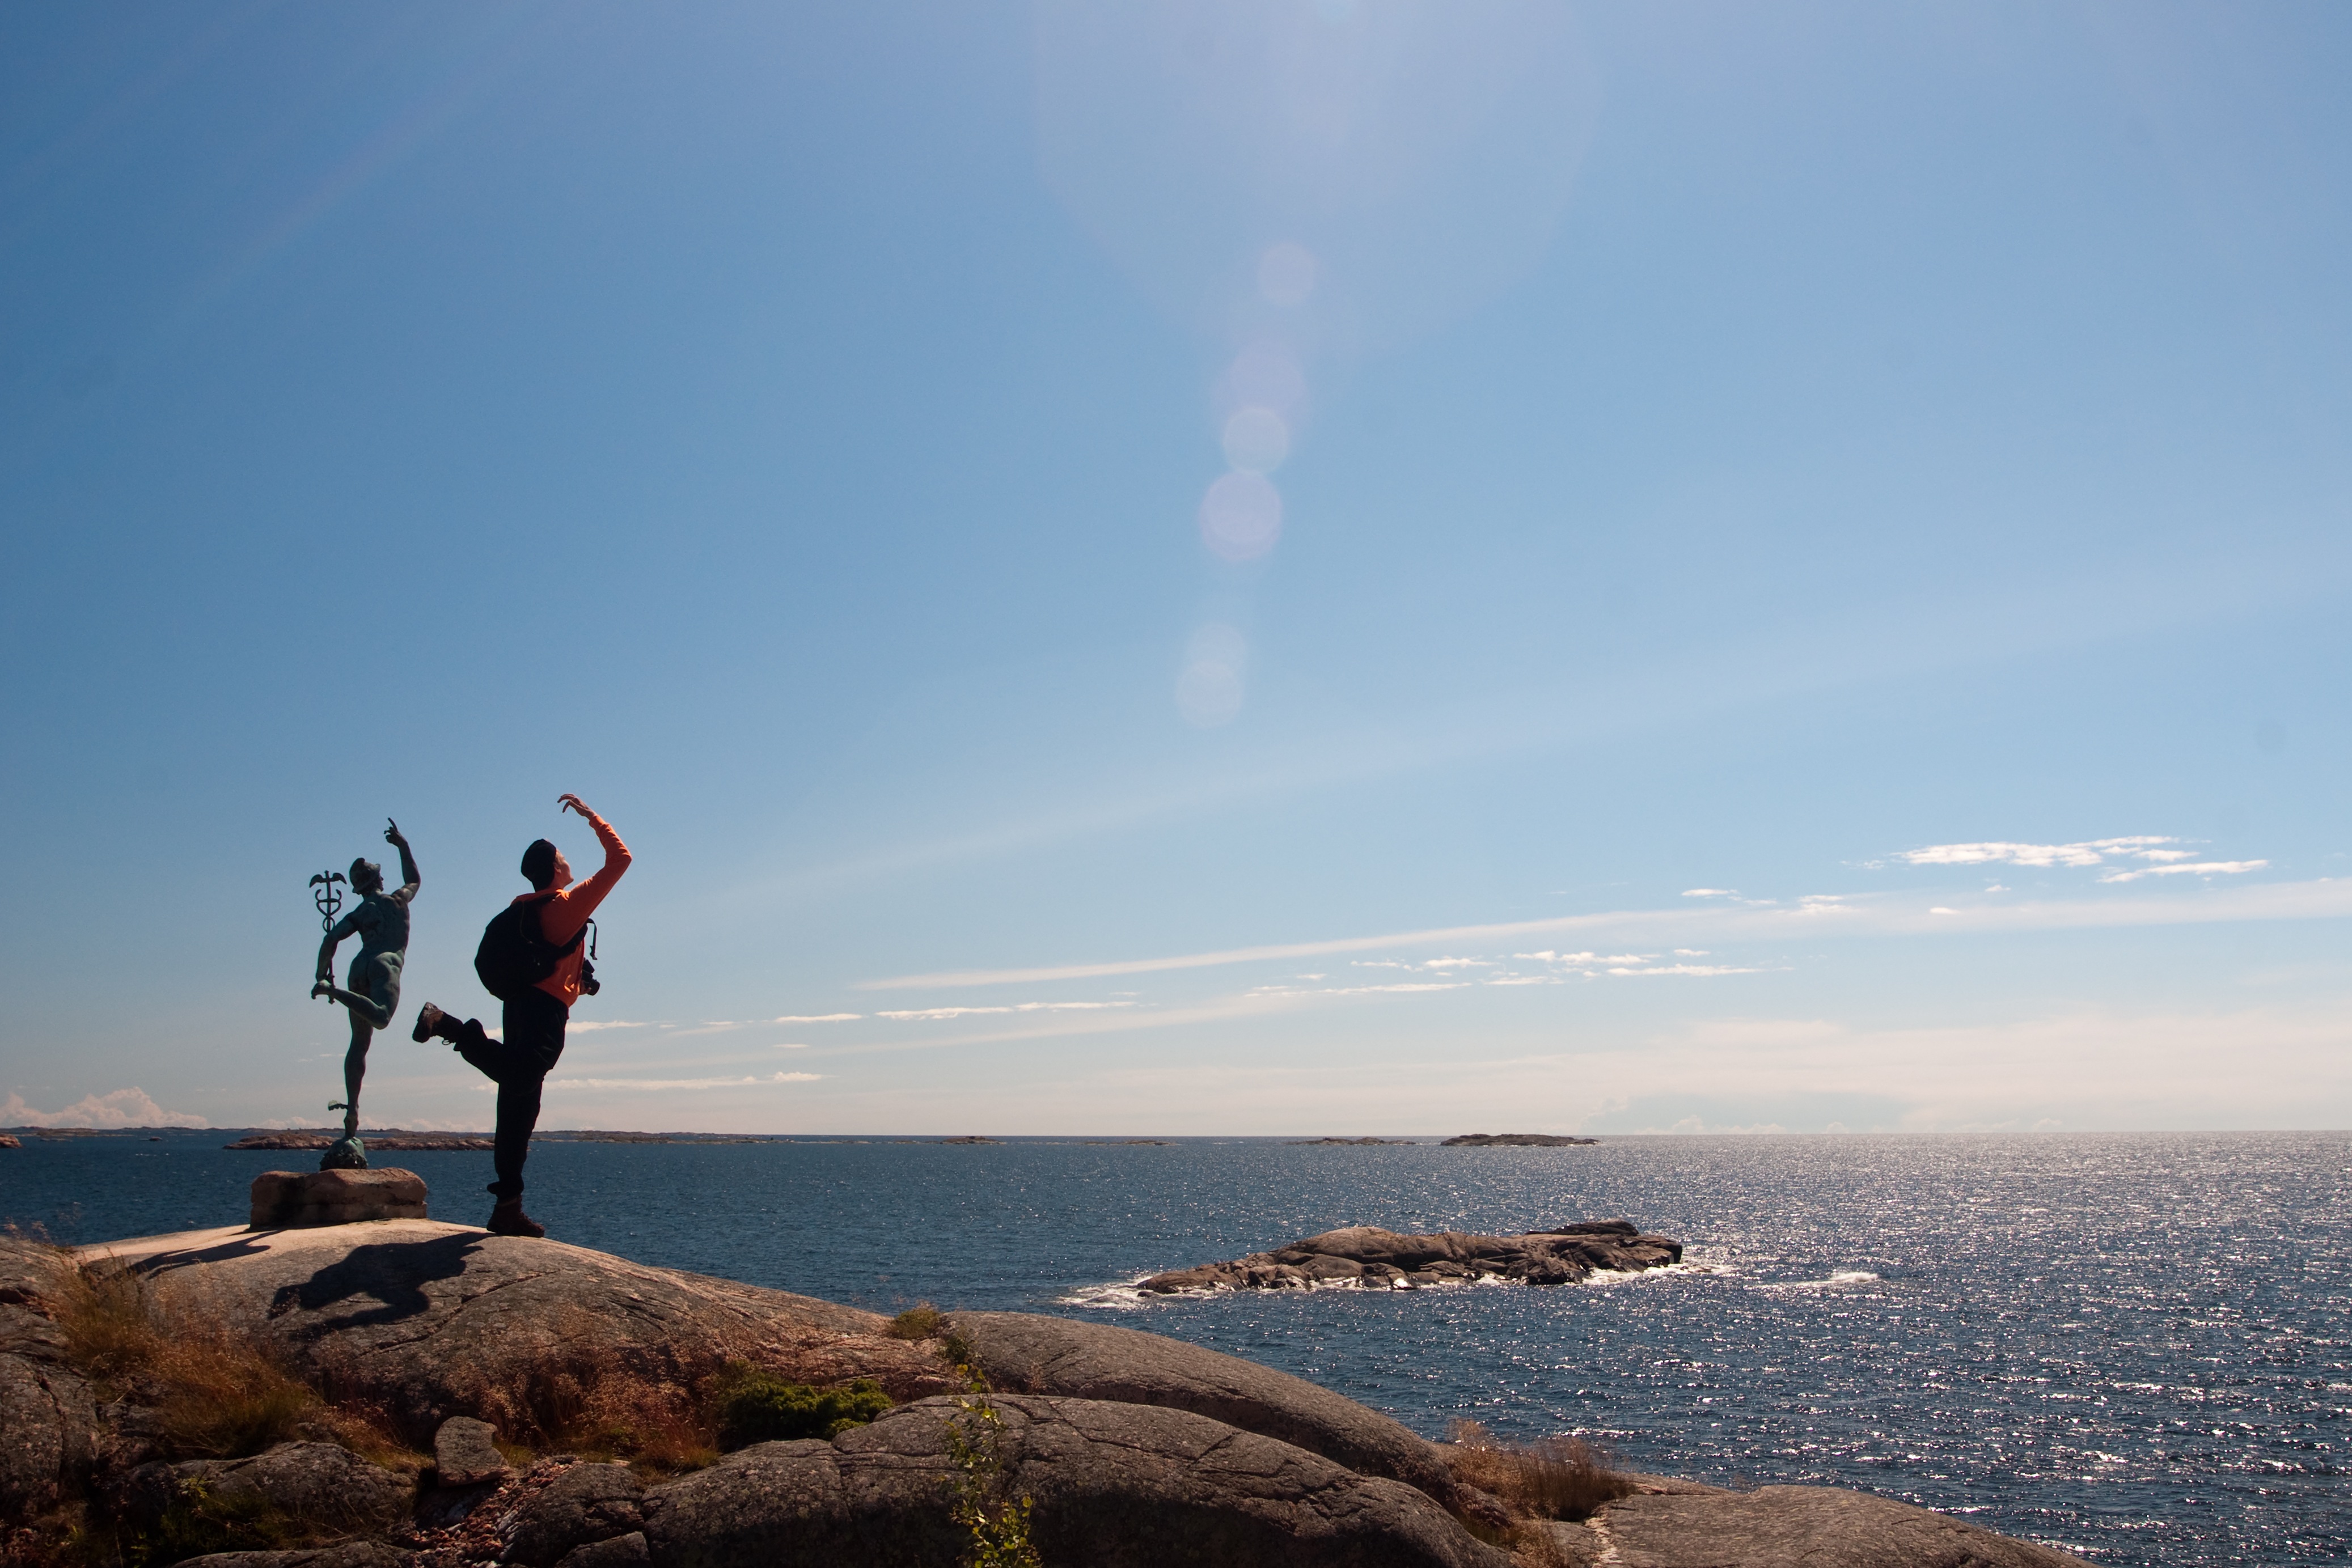
beach, sea, coast, sand, rock, ocean, horizon, cloud, sky, shore, wave, wind, old, land, stone, monument, vacation, tourist, travel, cliff, statue, bay, island, landmark, attraction, terrain, body of water, sculpture, cape, skelshare